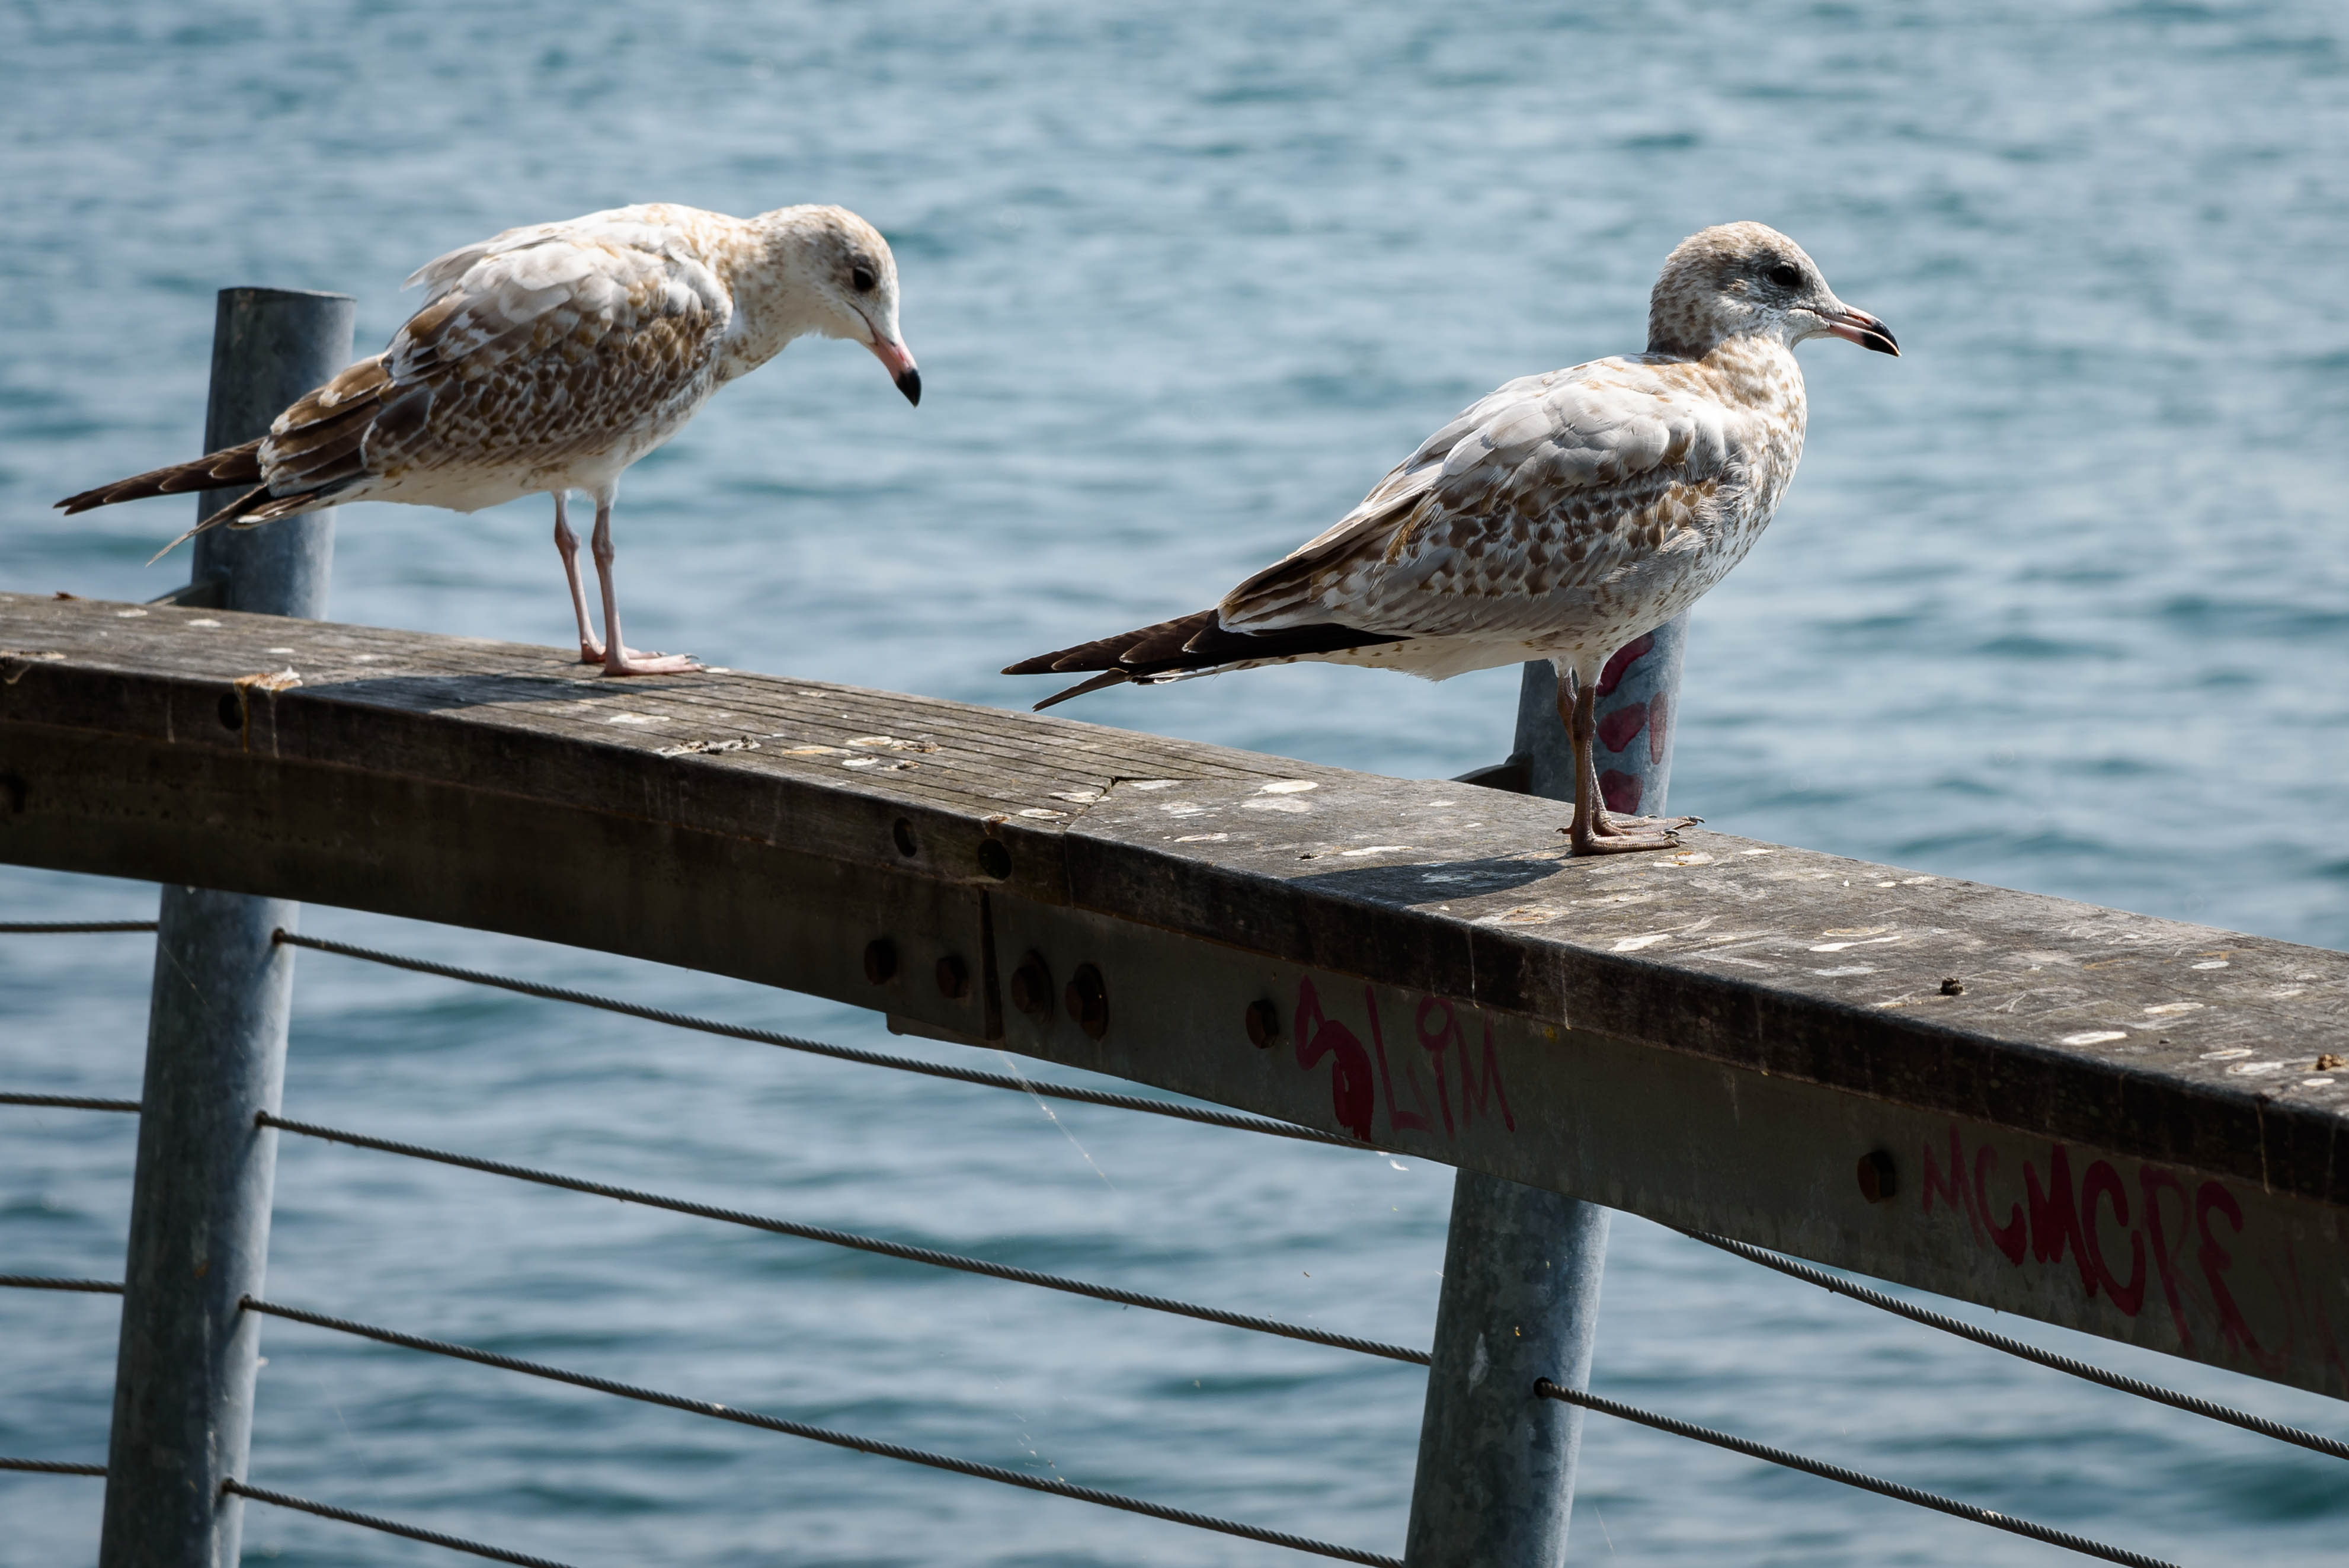
sea, bird, lake, seabird, seagull, downtown, wildlife, railing, gull, nikon, fauna, publicdomain, canada, vertebrate, d750, ontario, ca, toronto, photowalk, shorebird, charadriiformes